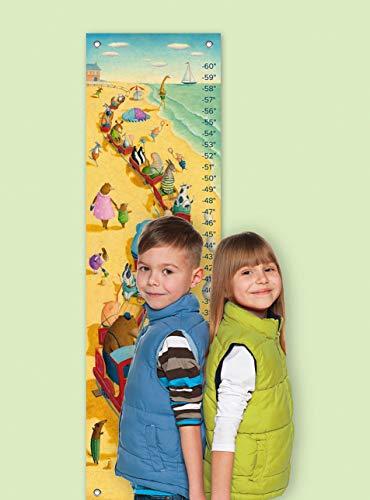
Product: Oopsy Daisy Growth Chart, Seaside Train Ride, 12" x 42"
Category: Baby Products | Nursery | Décor | Wall Décor | Growth Charts
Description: Great Condition.
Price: $19.28